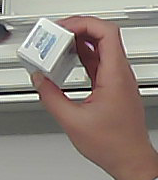
Product: sensodyne_toothpaste